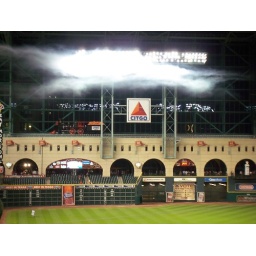
cloud over the field